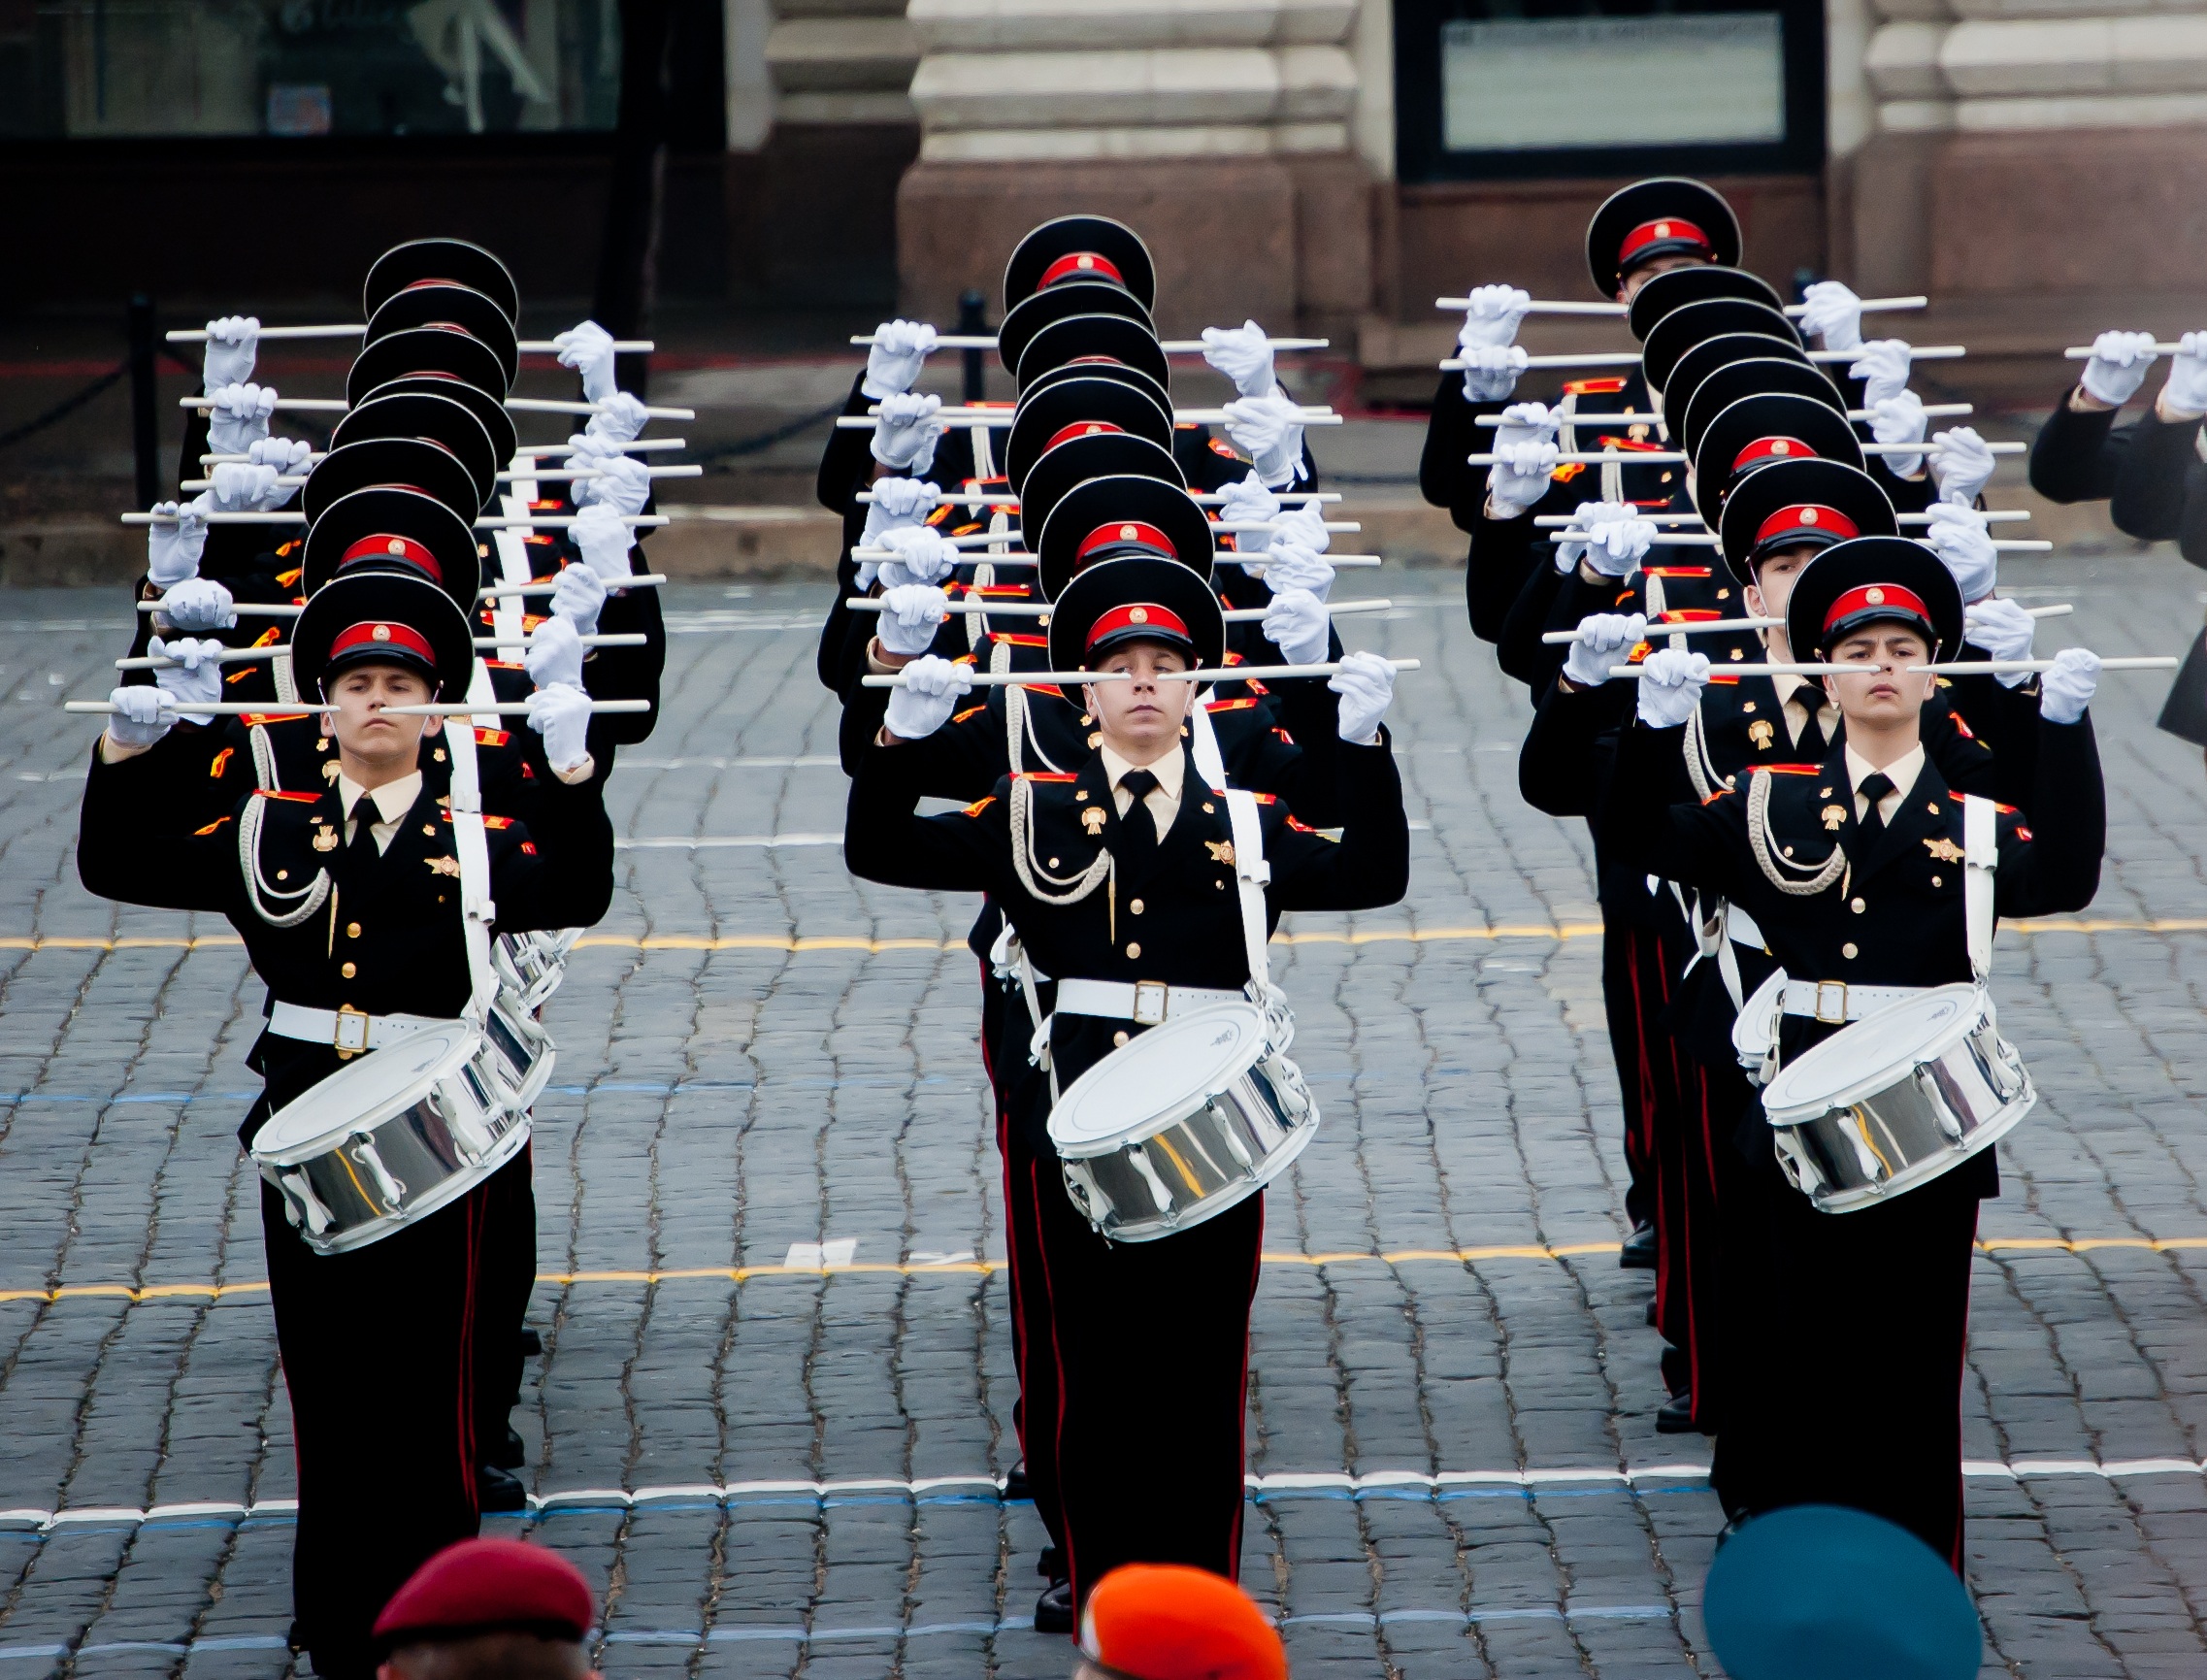
musician, clothing, parade, marching band, musicians, drummers, marching, musical ensemble